Head-up display

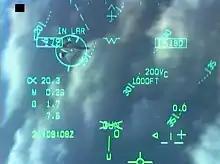
FA-18 HUD while engaged in a mock dogfight

In addition to the generic information described above, military applications include weapons system and sensor data such as: